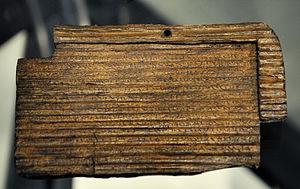
Le Tabularium est le nom donné par les archéologues à un ensemble d'édifices d'époque romaine situé à l'extrémité nord-ouest du Forum Romain, sur les pentes de l'Arx, un des deux sommets de la colline du Capitole, comprenant un bâtiment d'époque républicaine qui devait servir de tabularium à proprement parler comme annexe du temple de Saturne et bureau officiel des archives de la Rome antique, d'une structure de soutènement à arcades et d'une terrasse occupée par trois temples, tournés vers le Forum Romain. Sous l'Empire, l'annexe du temple de Saturne est démolie et remplacée par le portique des Dieux Conseillers. Le complexe tire son nom du terme tabulae, les tablettes de cire en usage à cette époque et entreposées dans les bureaux des archives.